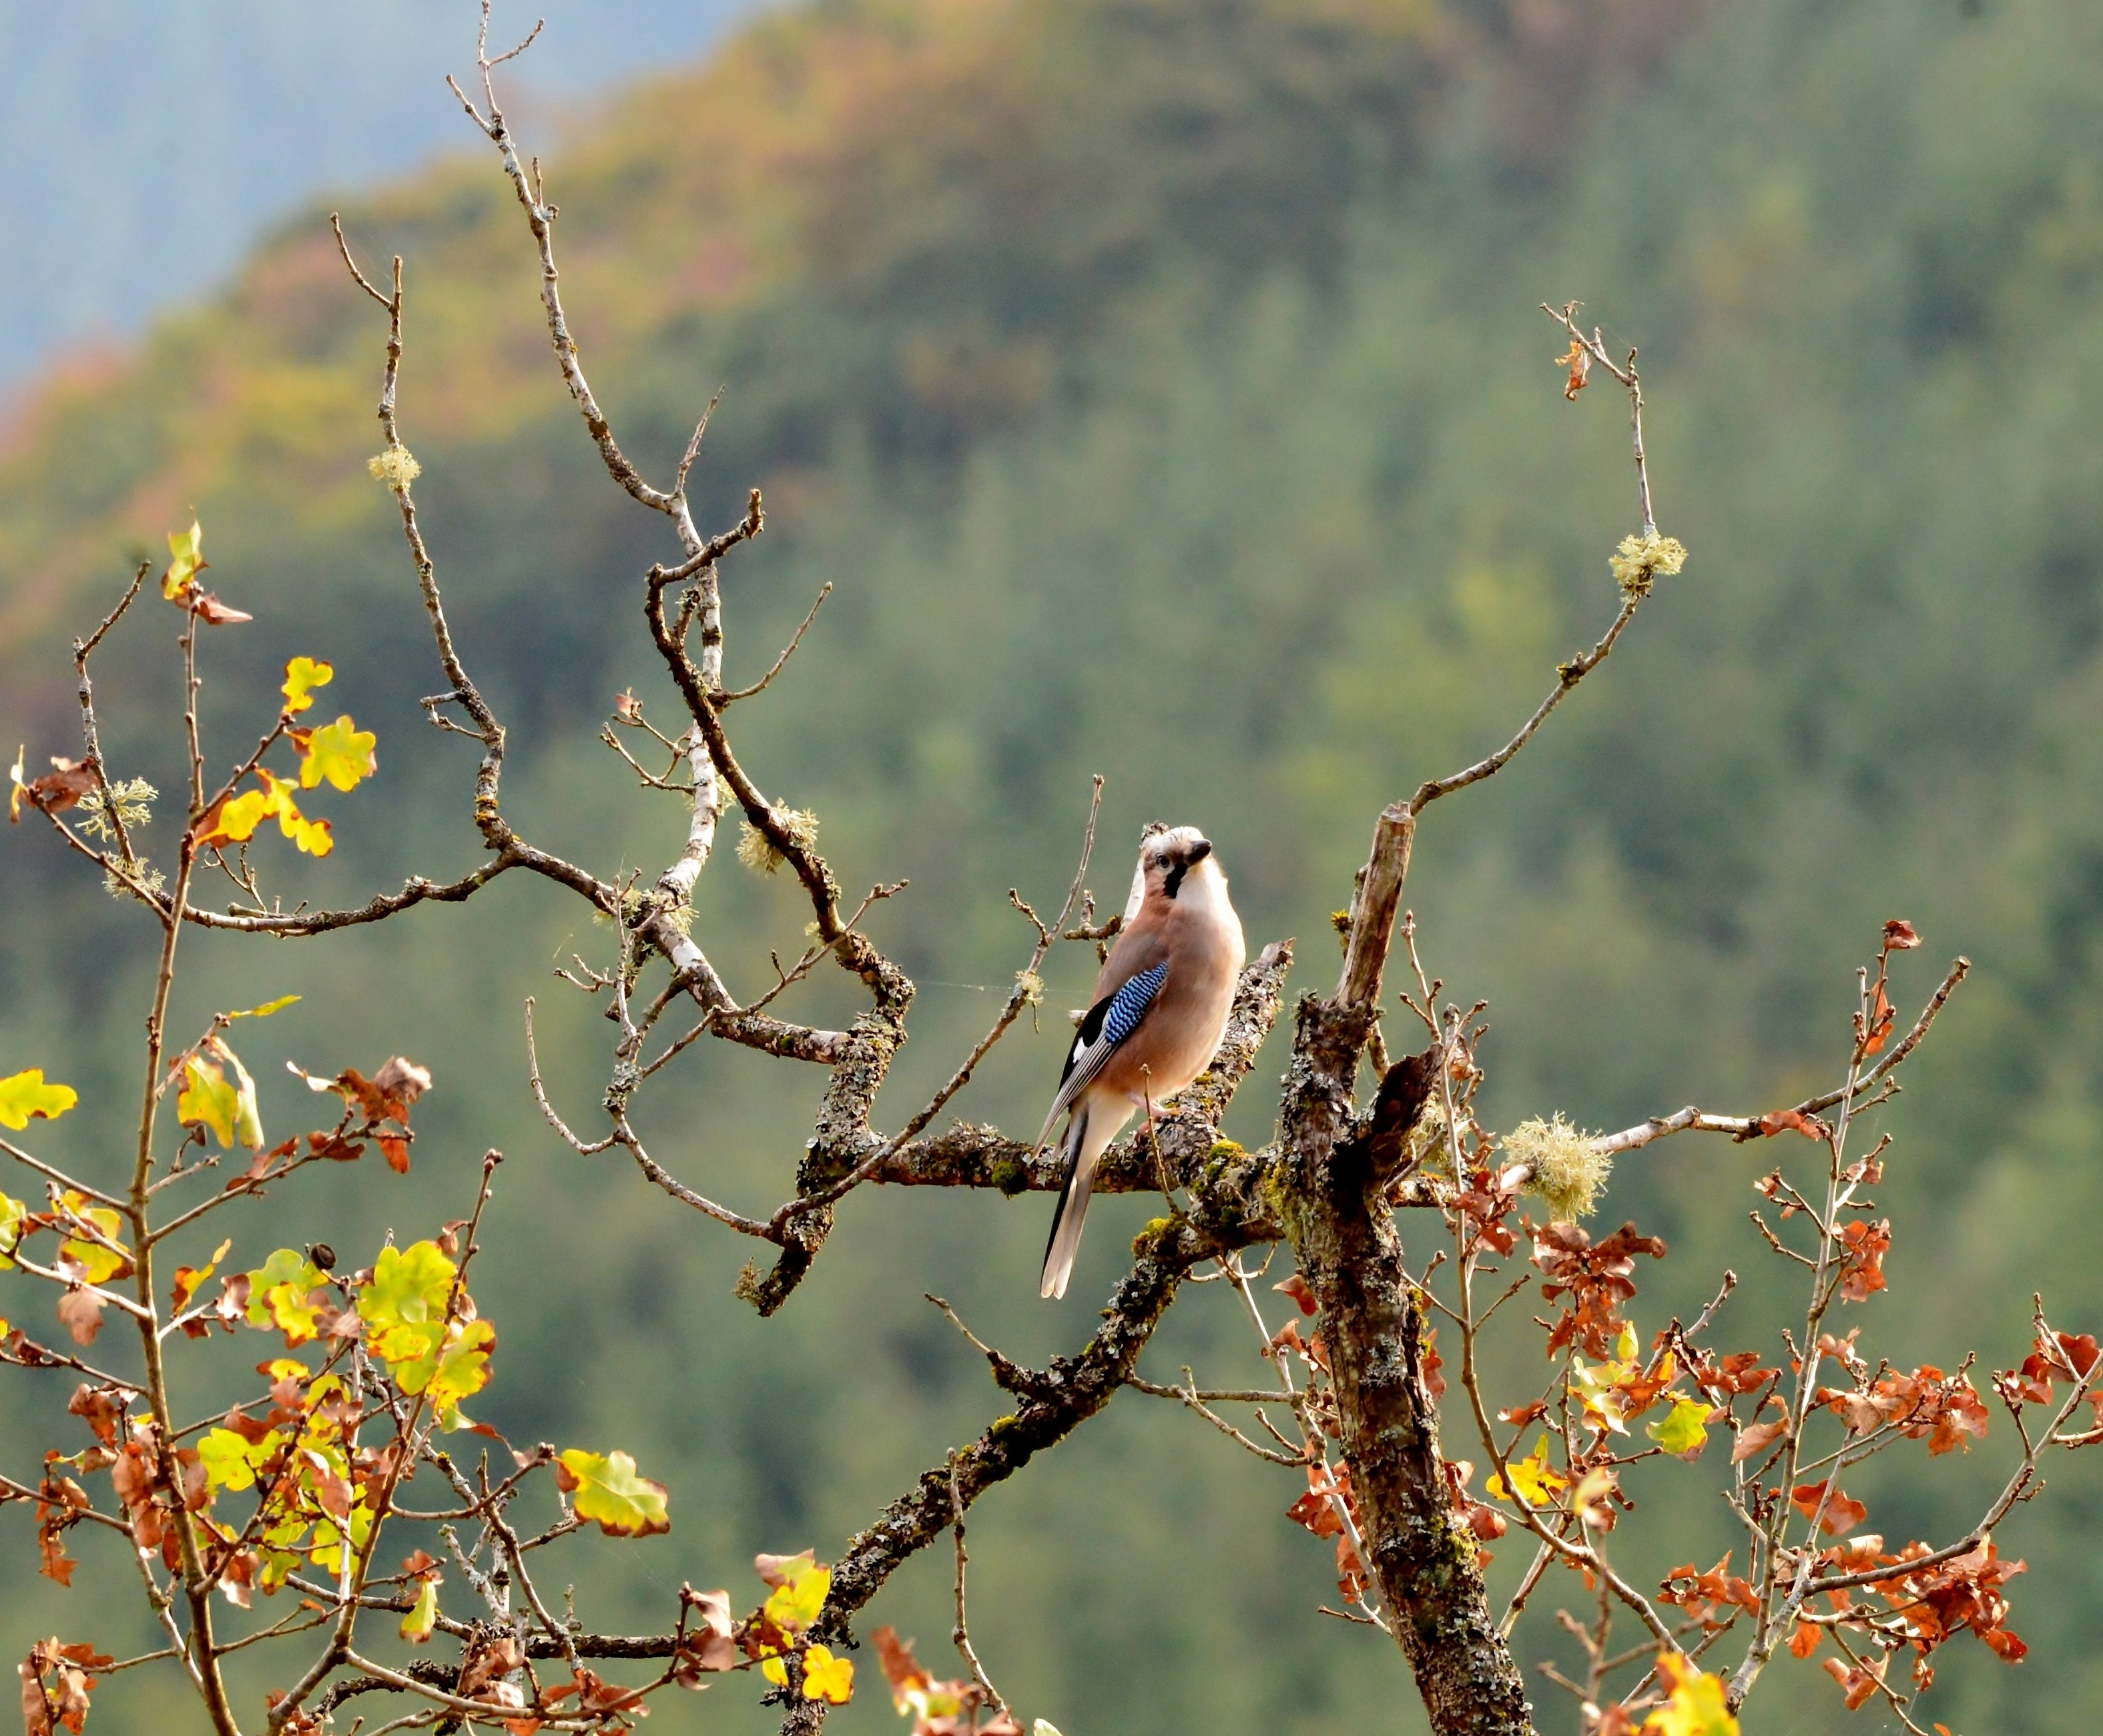
tree, nature, branch, blossom, bird, plant, leaf, flower, wildlife, spring, autumn, flora, season, fauna, twig, jay, luxembourg, perching bird